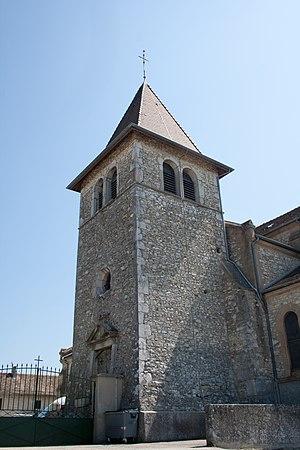
Église de Siccieu-Saint-Julien, France.
Siccieu-Saint-Julien-et-Carisieu est une commune française située dans le département de l'Isère en région Auvergne-Rhône-Alpes.